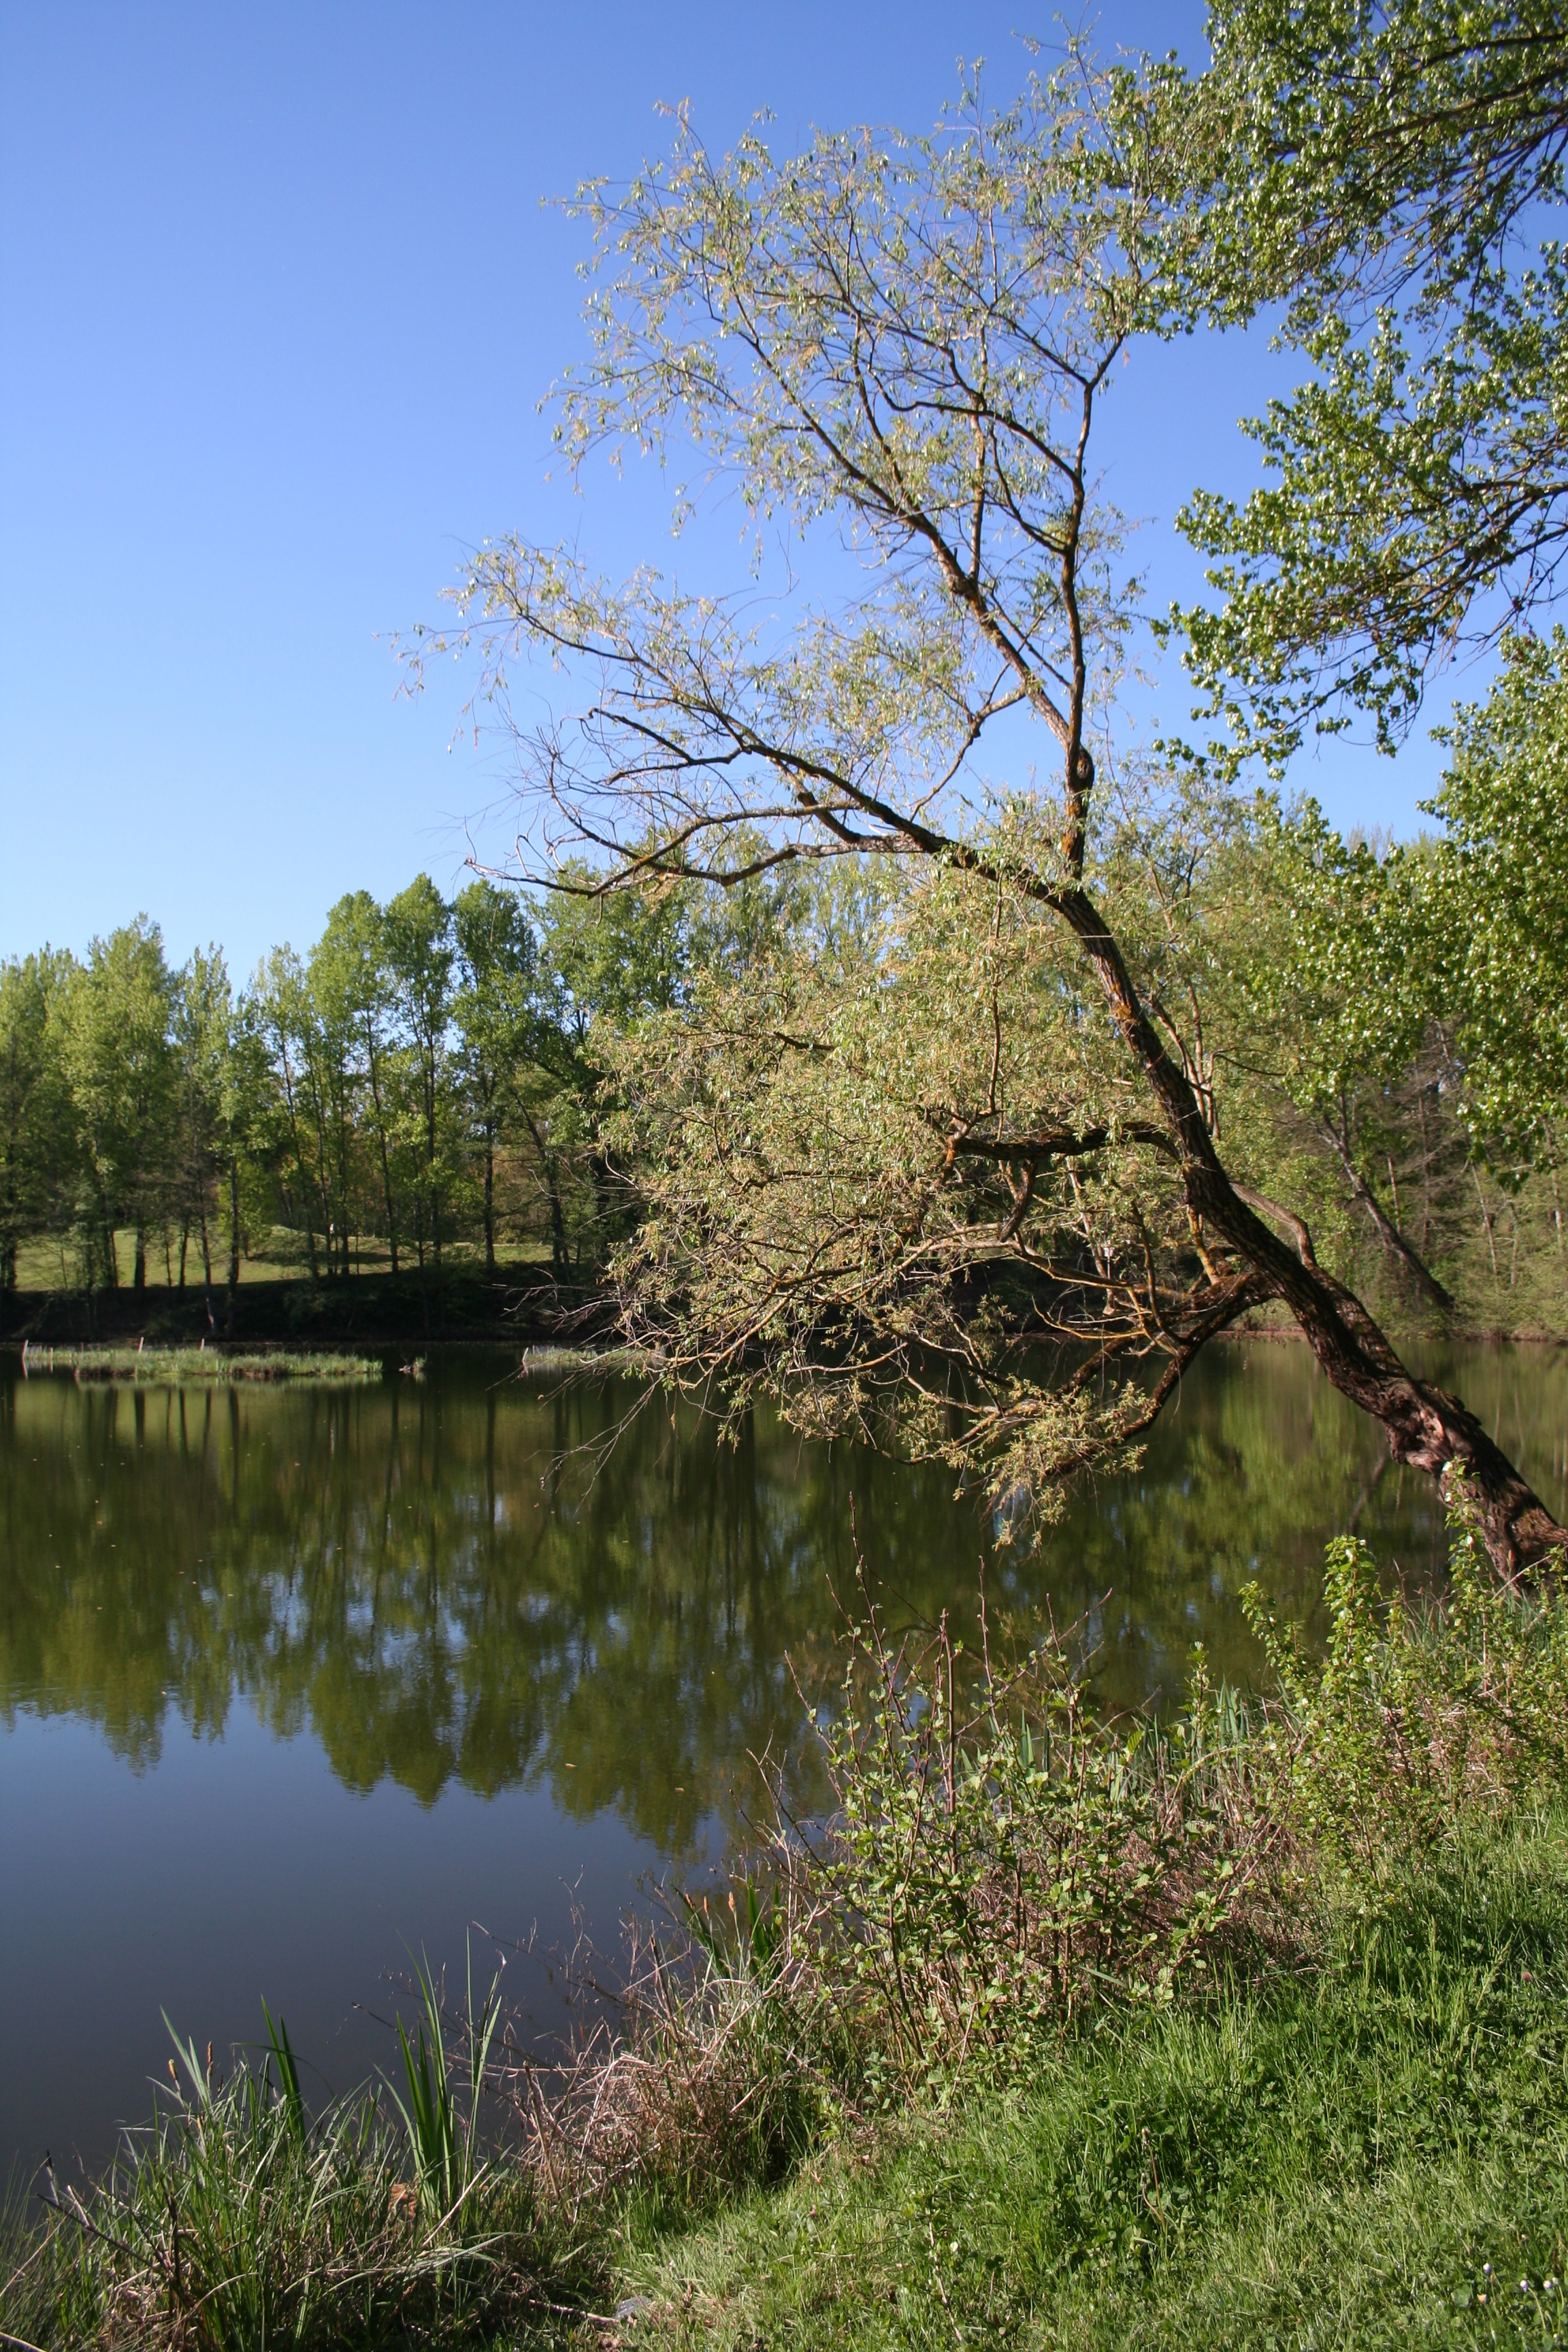
landscape, tree, water, nature, grass, branch, plant, leaf, flower, lake, river, pond, reflection, autumn, waterway, body of water, wetland, woodland, ecosystem, rural area, woody plant